Kay-Bee Pictures

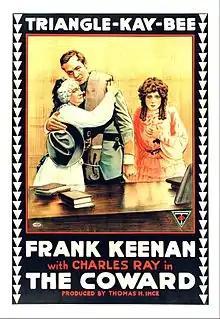
Poster for "The Coward"

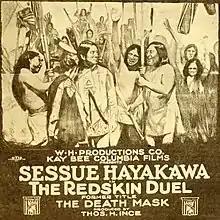
Ad for "The Redskin Duel", a re-release of "The Death Mask" (1914)

Kay-Bee Pictures, or Kessel and Baumann, was an American silent film studio, and part of the New York Motion Picture Company. The company's mottos included, "every picture a headliner" and "Kay-Bee stands for Kessel and Baumann and Kessel and Baumann stands for quality", referring to Adam Kessel and Charles Baumann. It was party of the New York Motion Picture Company and was used after a settlement with rival Universal Pictures to end the film division named 101 Bison. Anna Little was one of its stars. Its executives included Thomas Ince.